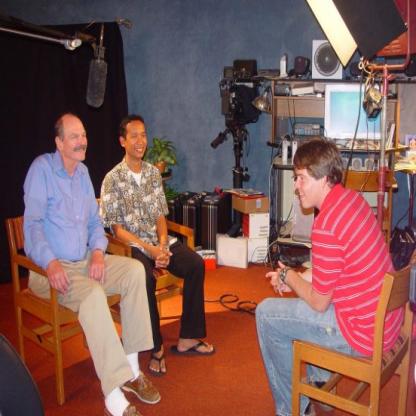
Scene: Indoor